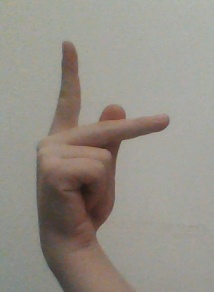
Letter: dha